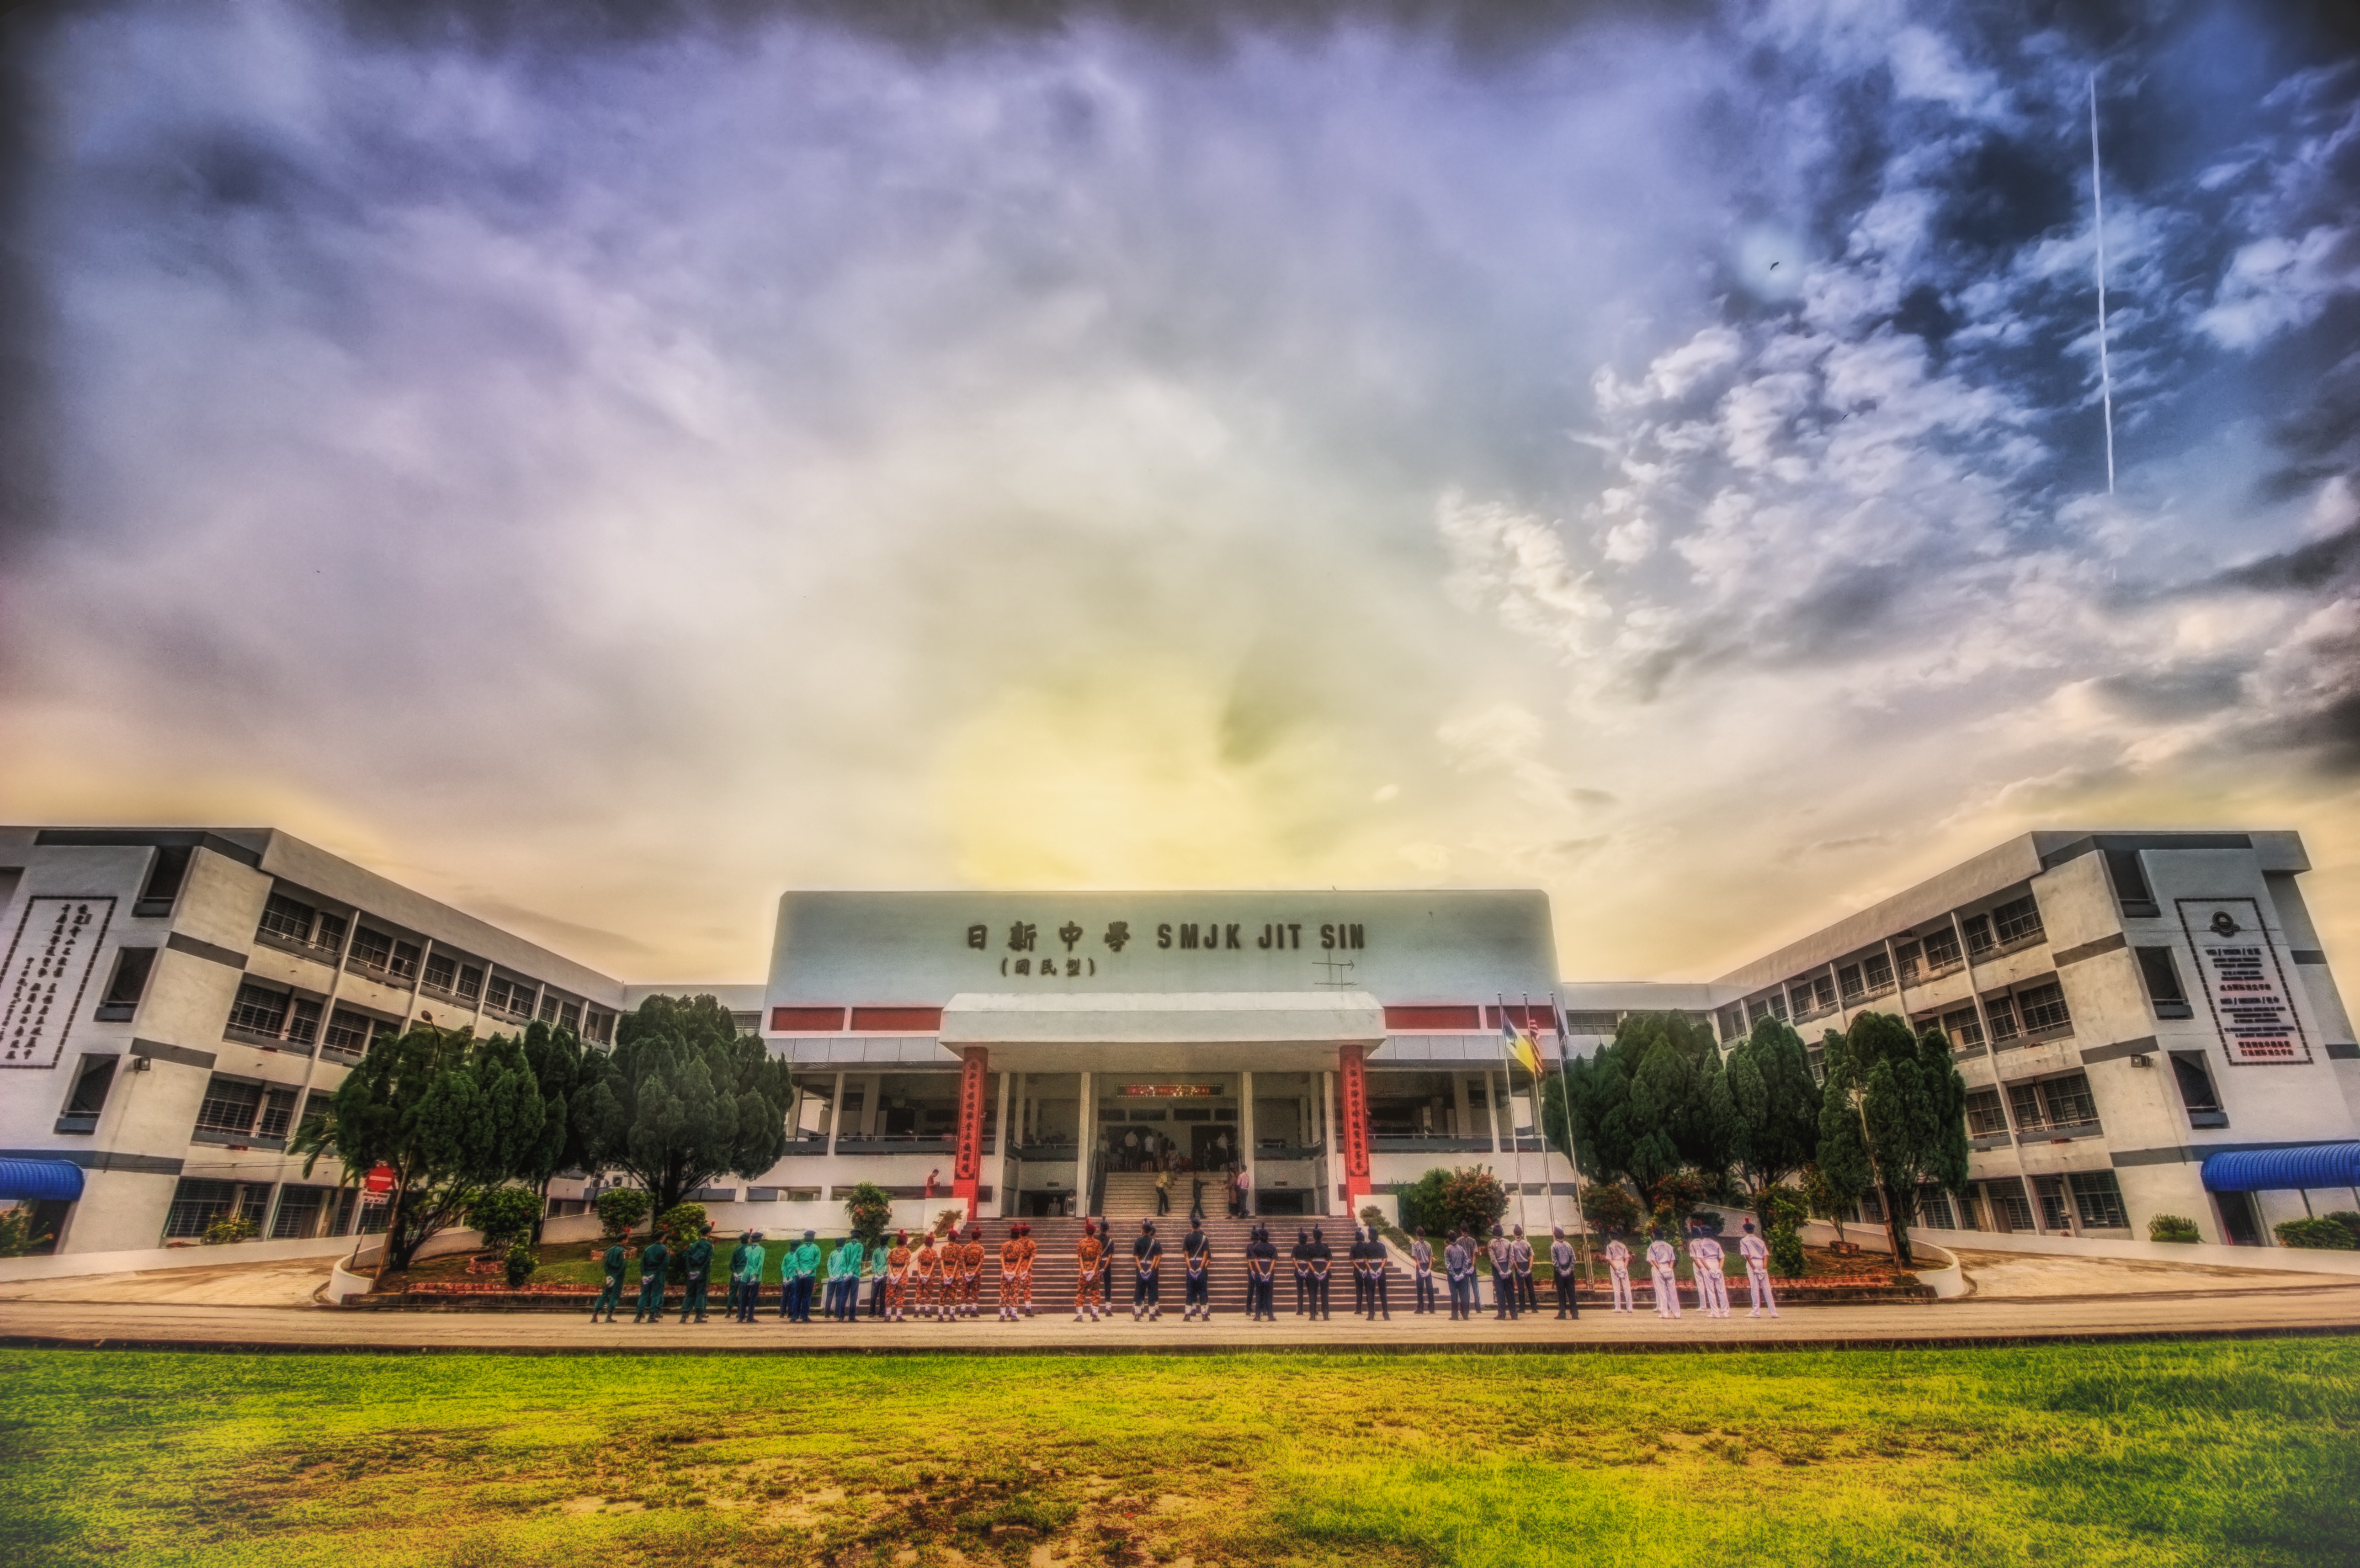
cityscape, suburb, stadium, residential area